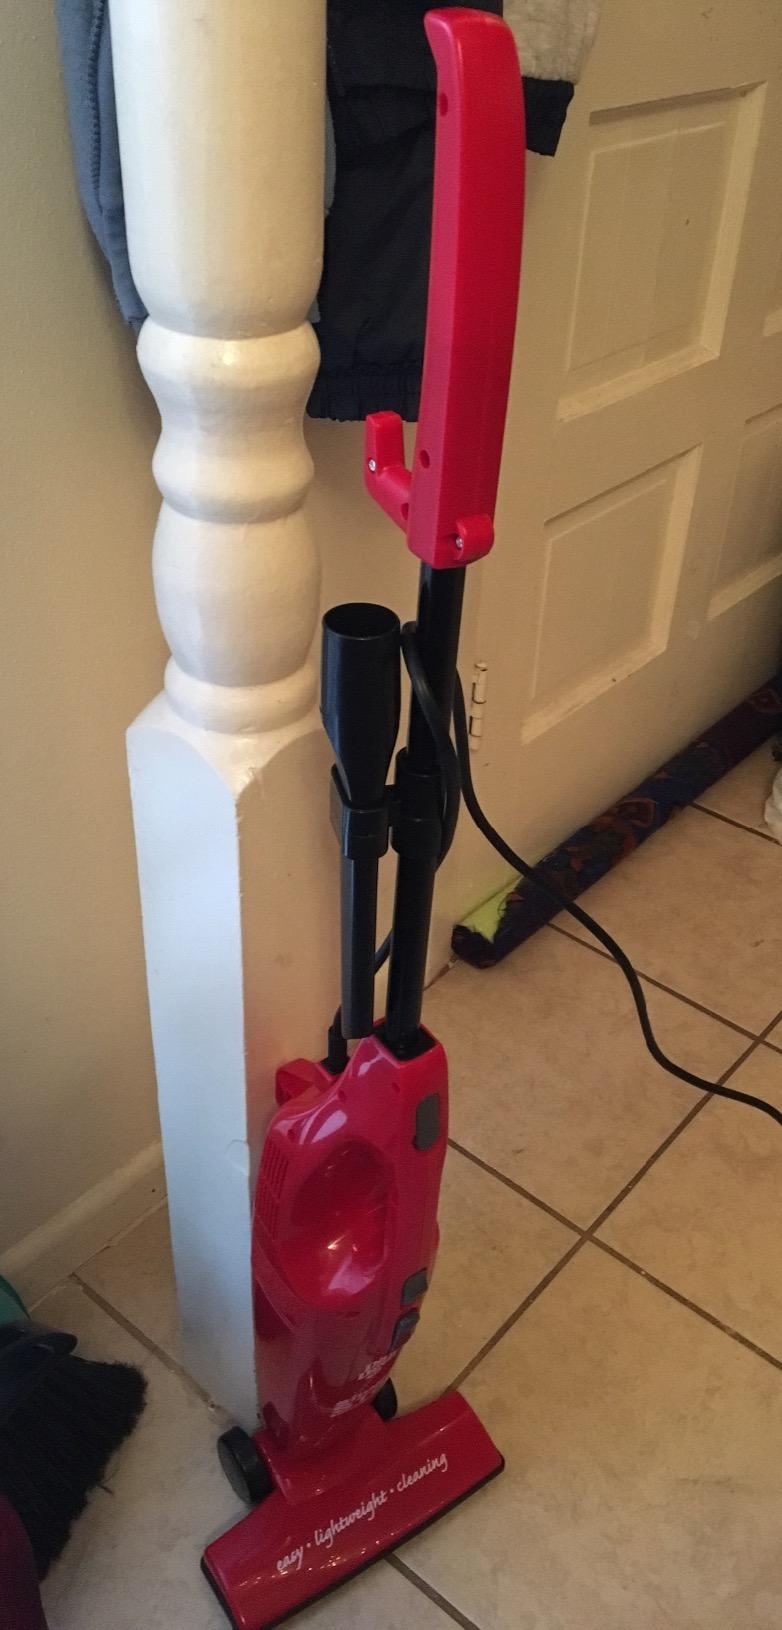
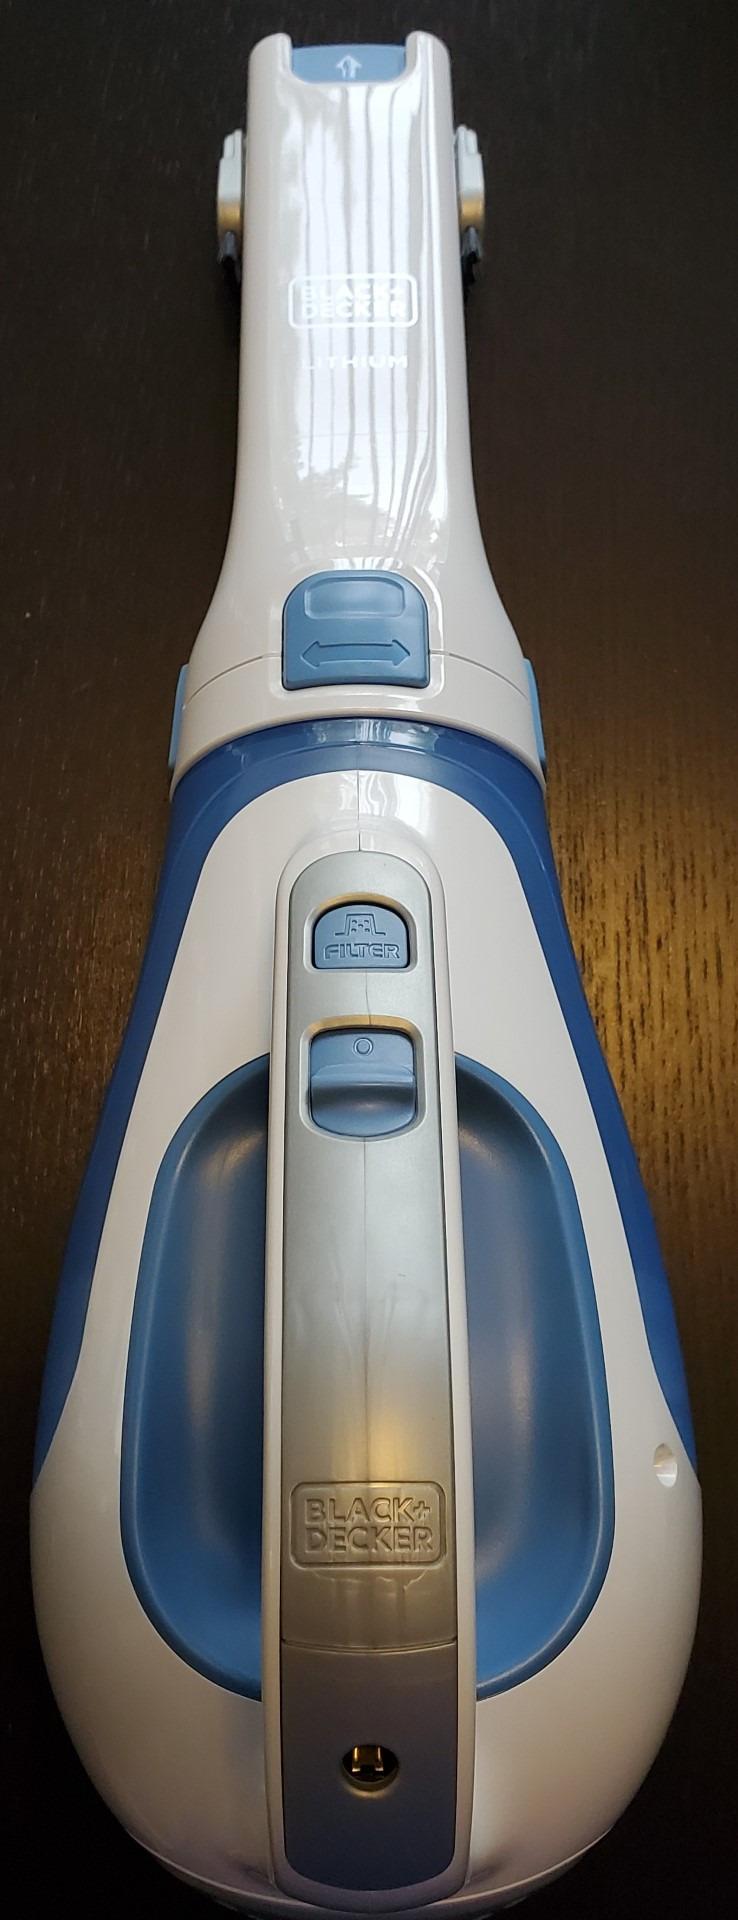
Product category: items_vacuum
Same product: no